Holy water in Eastern Christianity

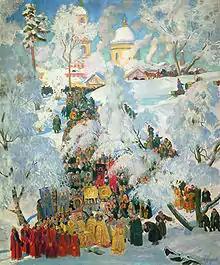
"Great Blessing of Waters" (1921 painting by Boris Kustodiev)

Orthodox Christians most often bless themselves with holy water by drinking it. It is traditional to keep a quantity of it at home, and many Orthodox Christians will drink a small amount daily with their morning prayers. It may also be used for informal blessings when no clergy are present. For example, parents might bless their children with holy water before they leave the house for school or play. It is also often taken with prayer in times of distress or temptation.